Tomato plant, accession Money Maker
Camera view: vertical (180 deg); turntable rotation: 270 degrees
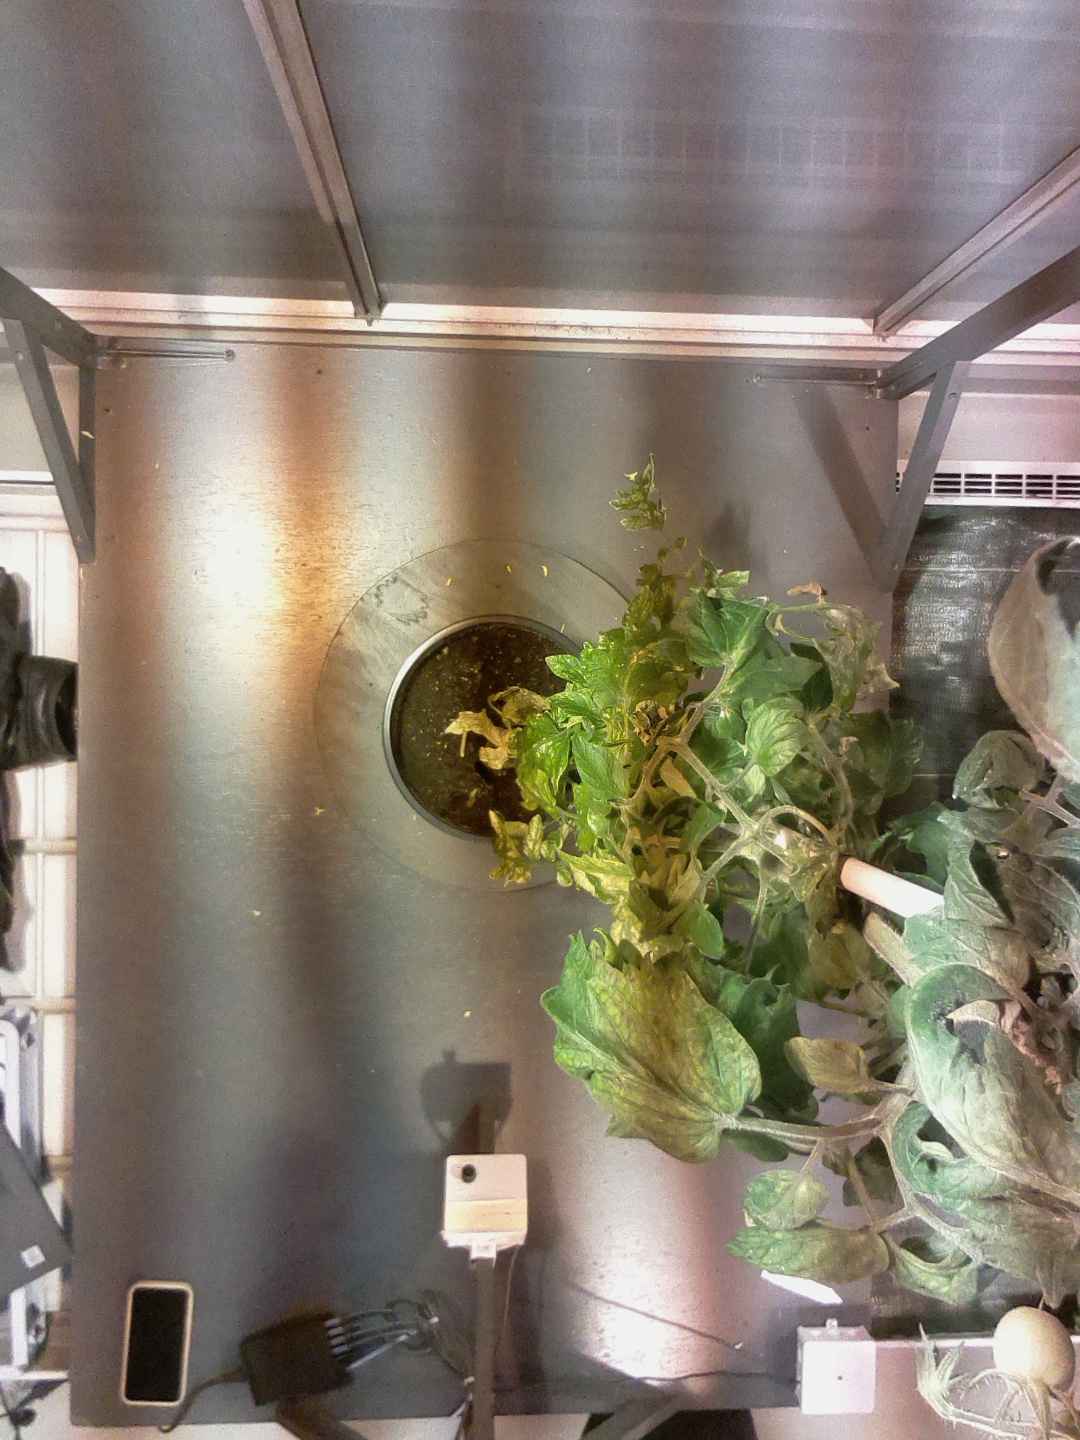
BBCH growth stage 73: 30%-40% of final fruit size